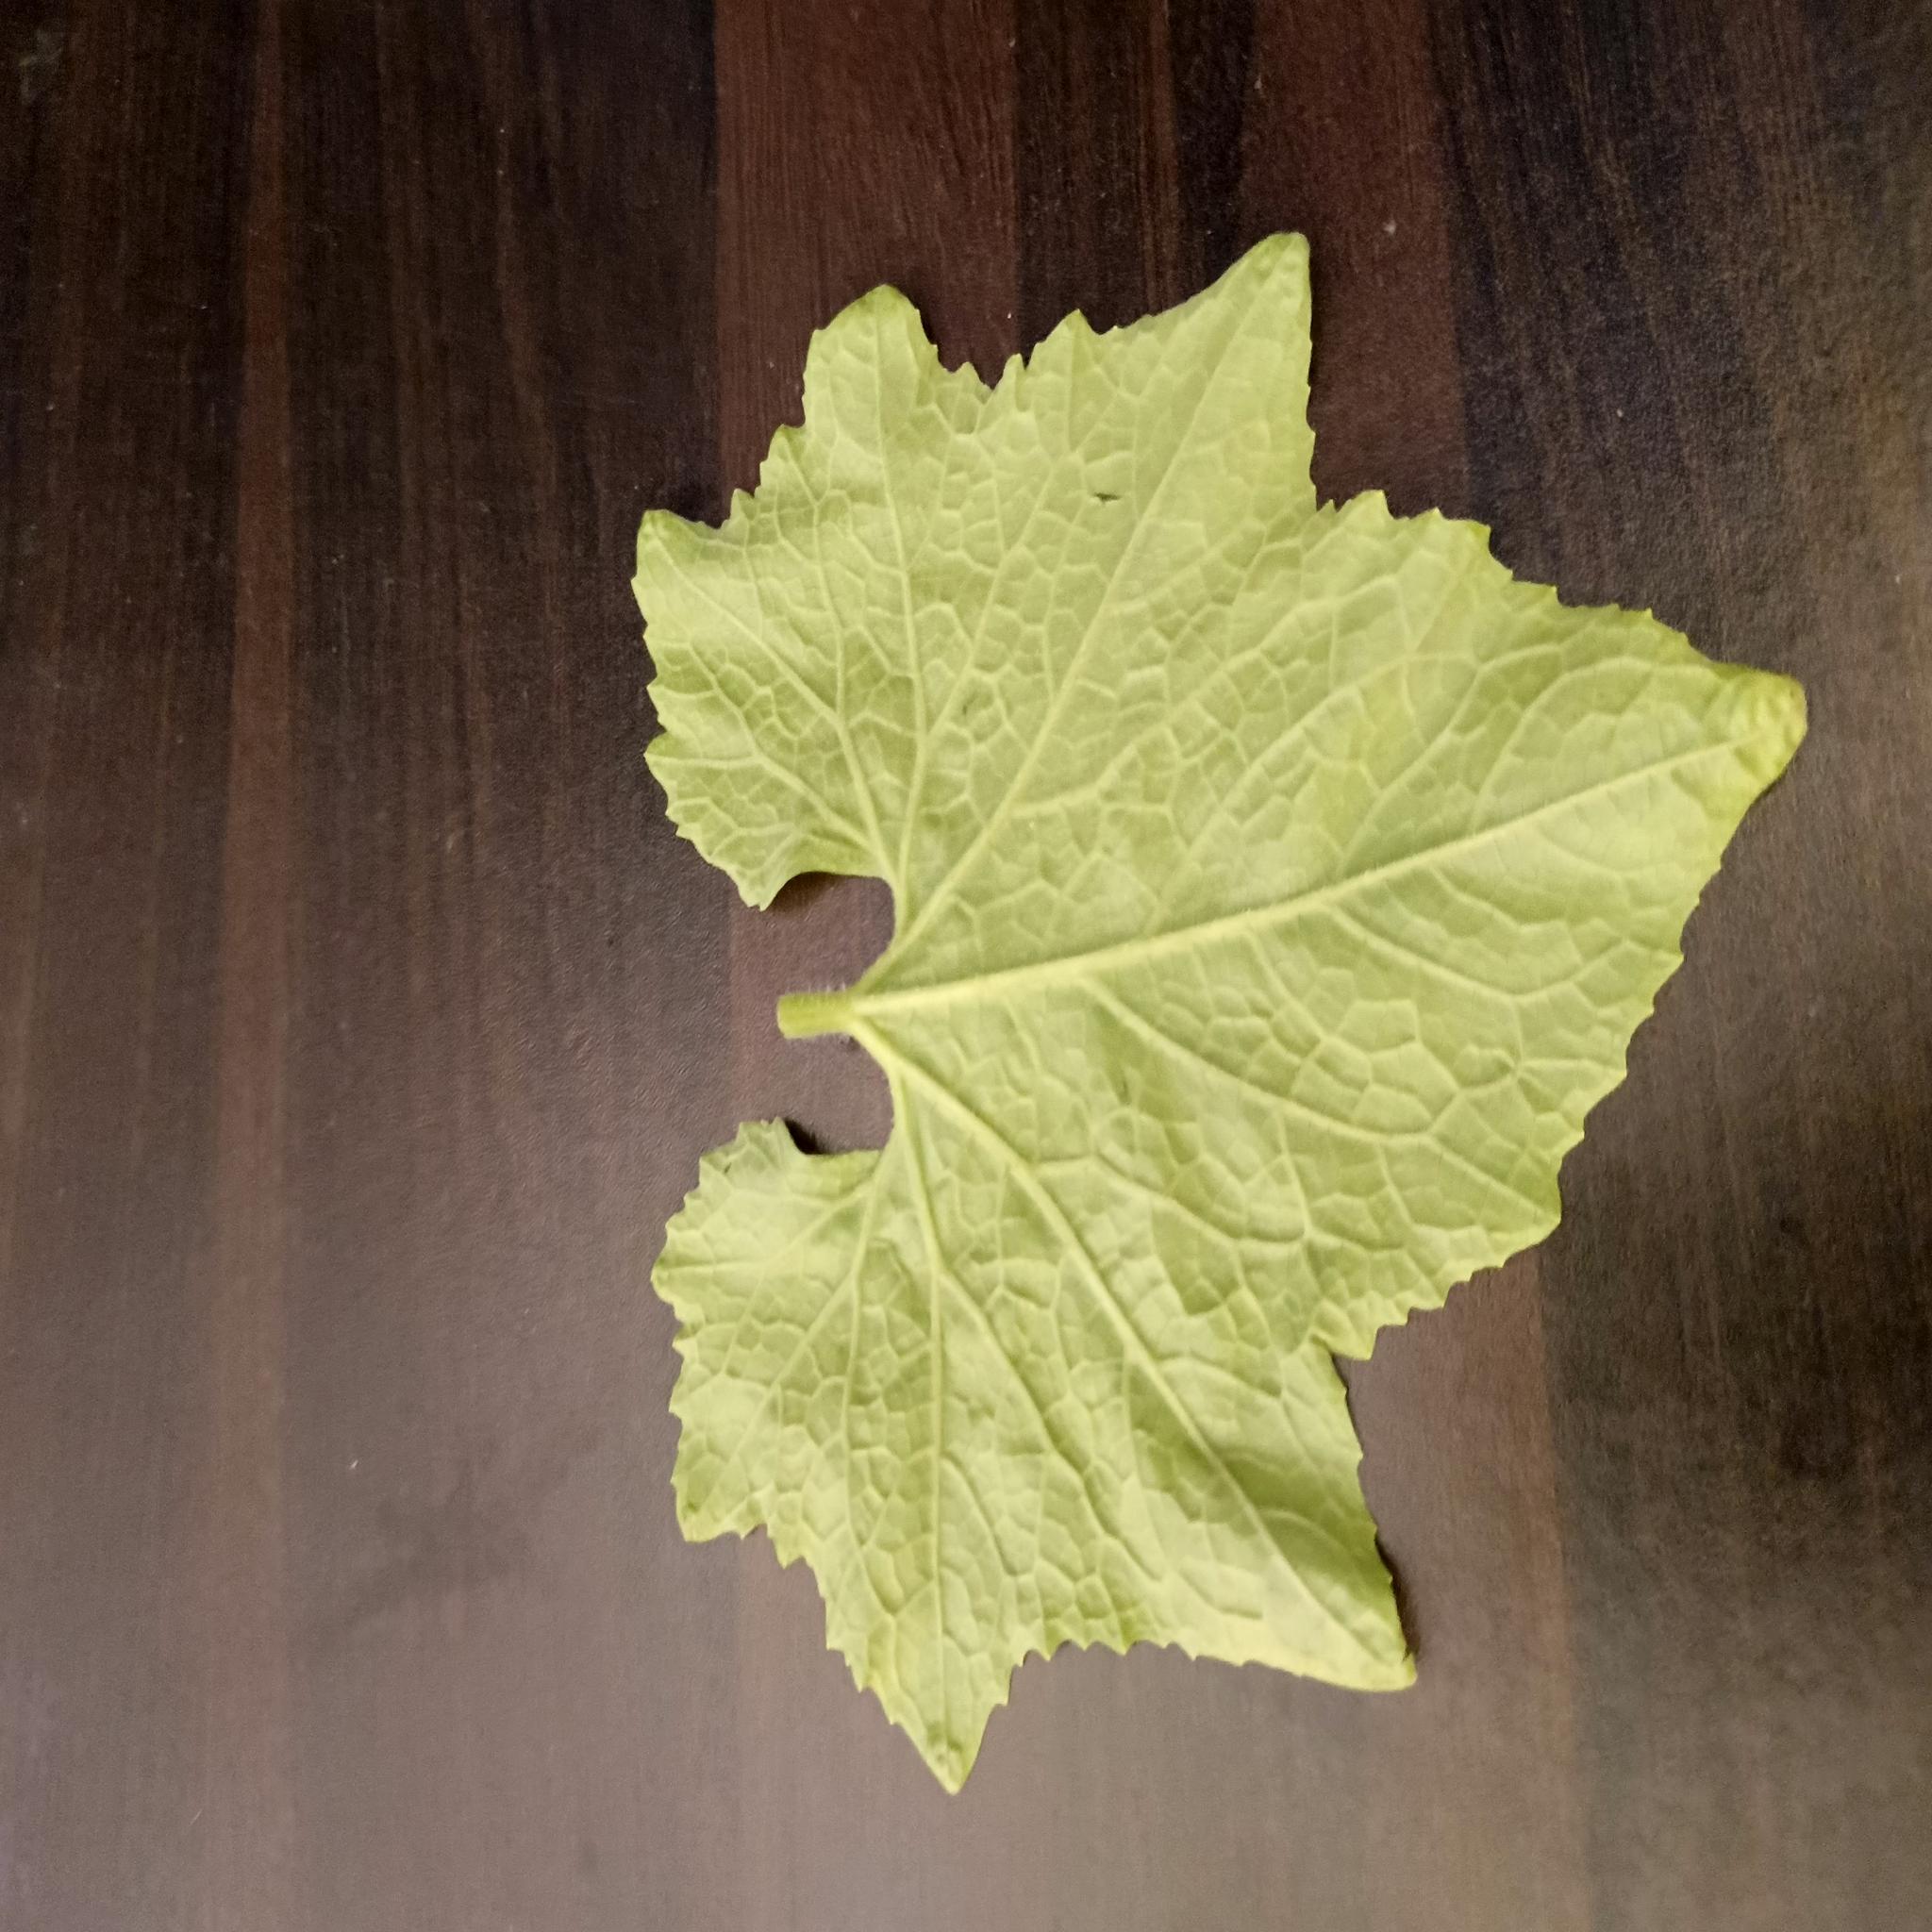
Label: Healthy